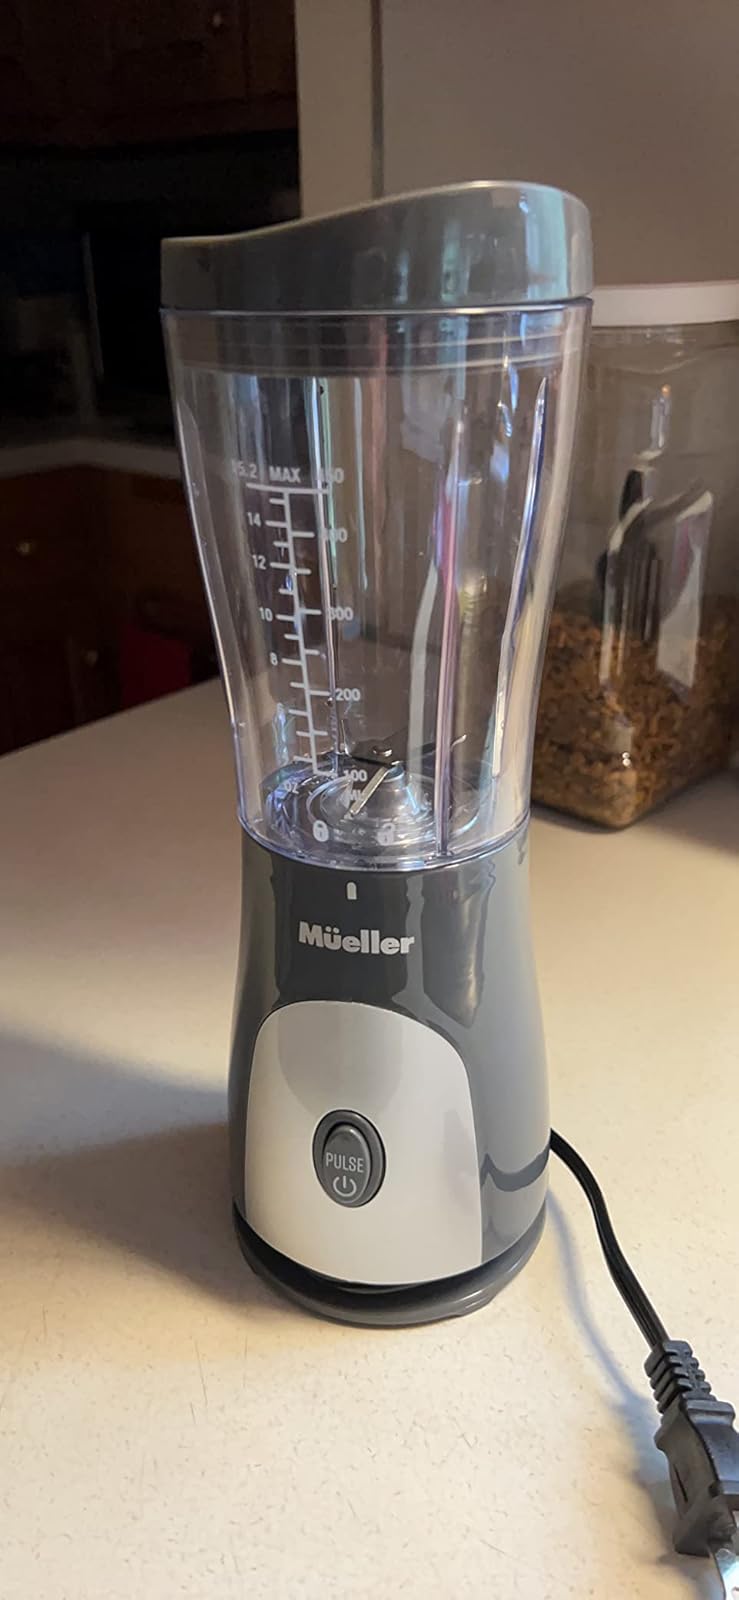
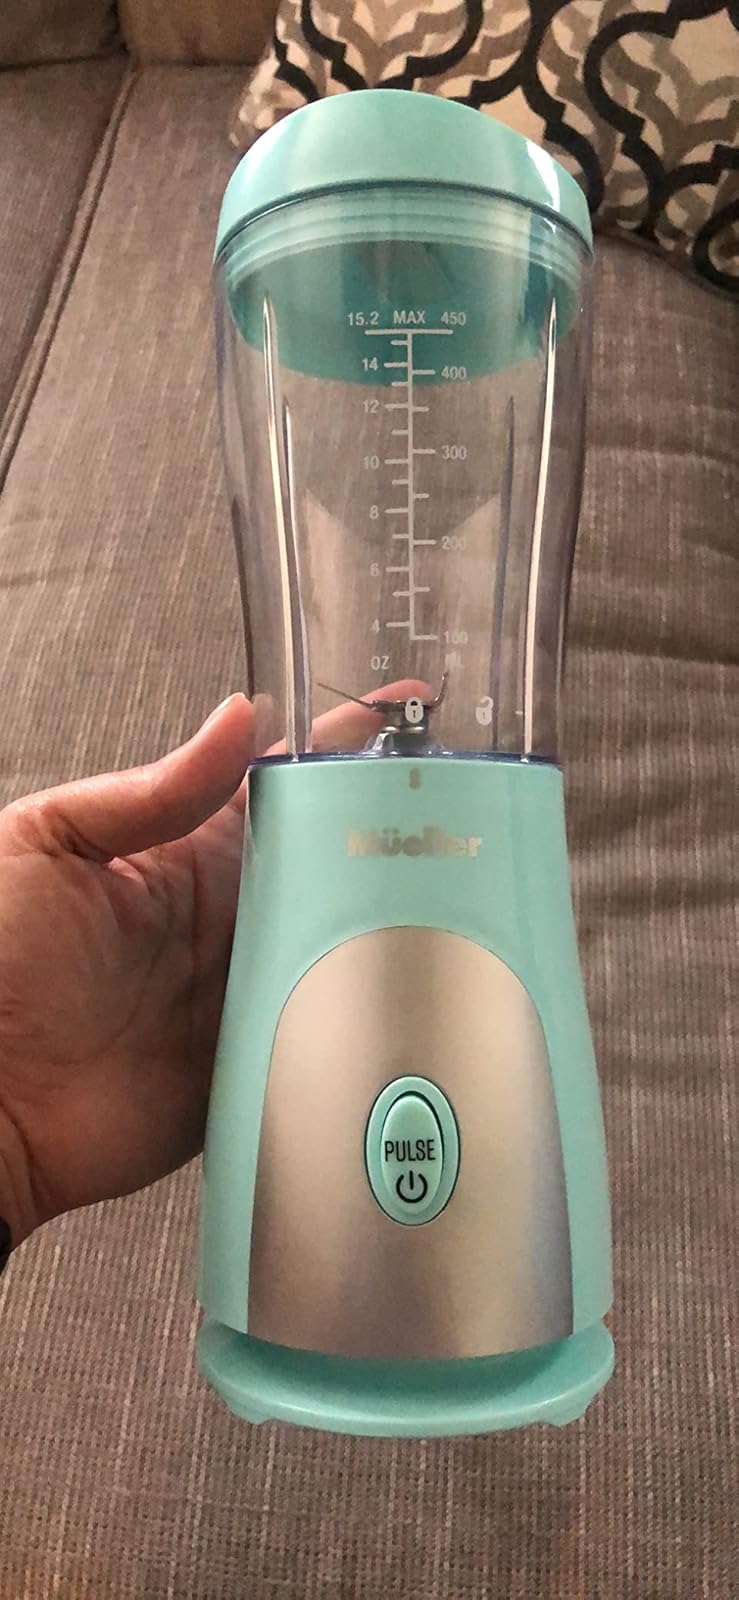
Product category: items_blender
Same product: no